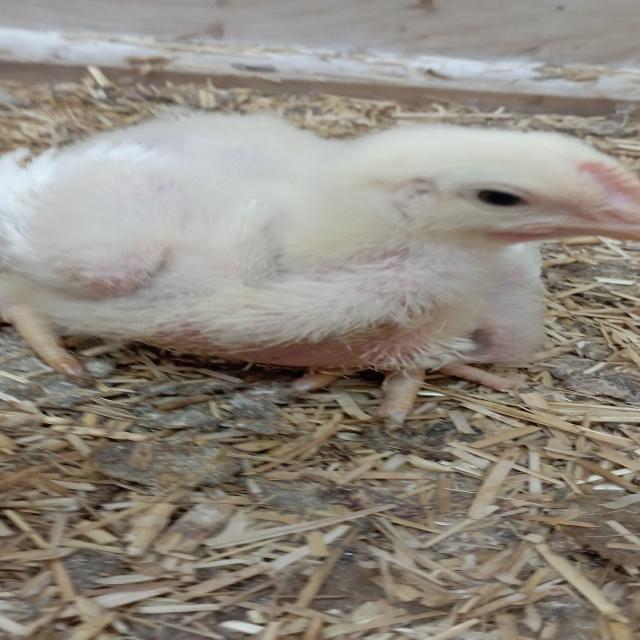
Weight: 679 g